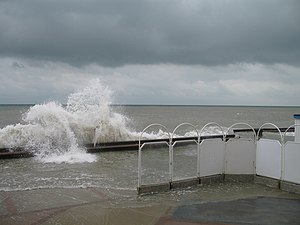
Tidevand
Springflod i Wimereux (Frankrig)
Tidevand er den regelmæssige stigning og fald i havets overflade, som er forårsaget af Jordens rotation i månens og solens tyngdefelter, også kaldet tidevandskræfter.